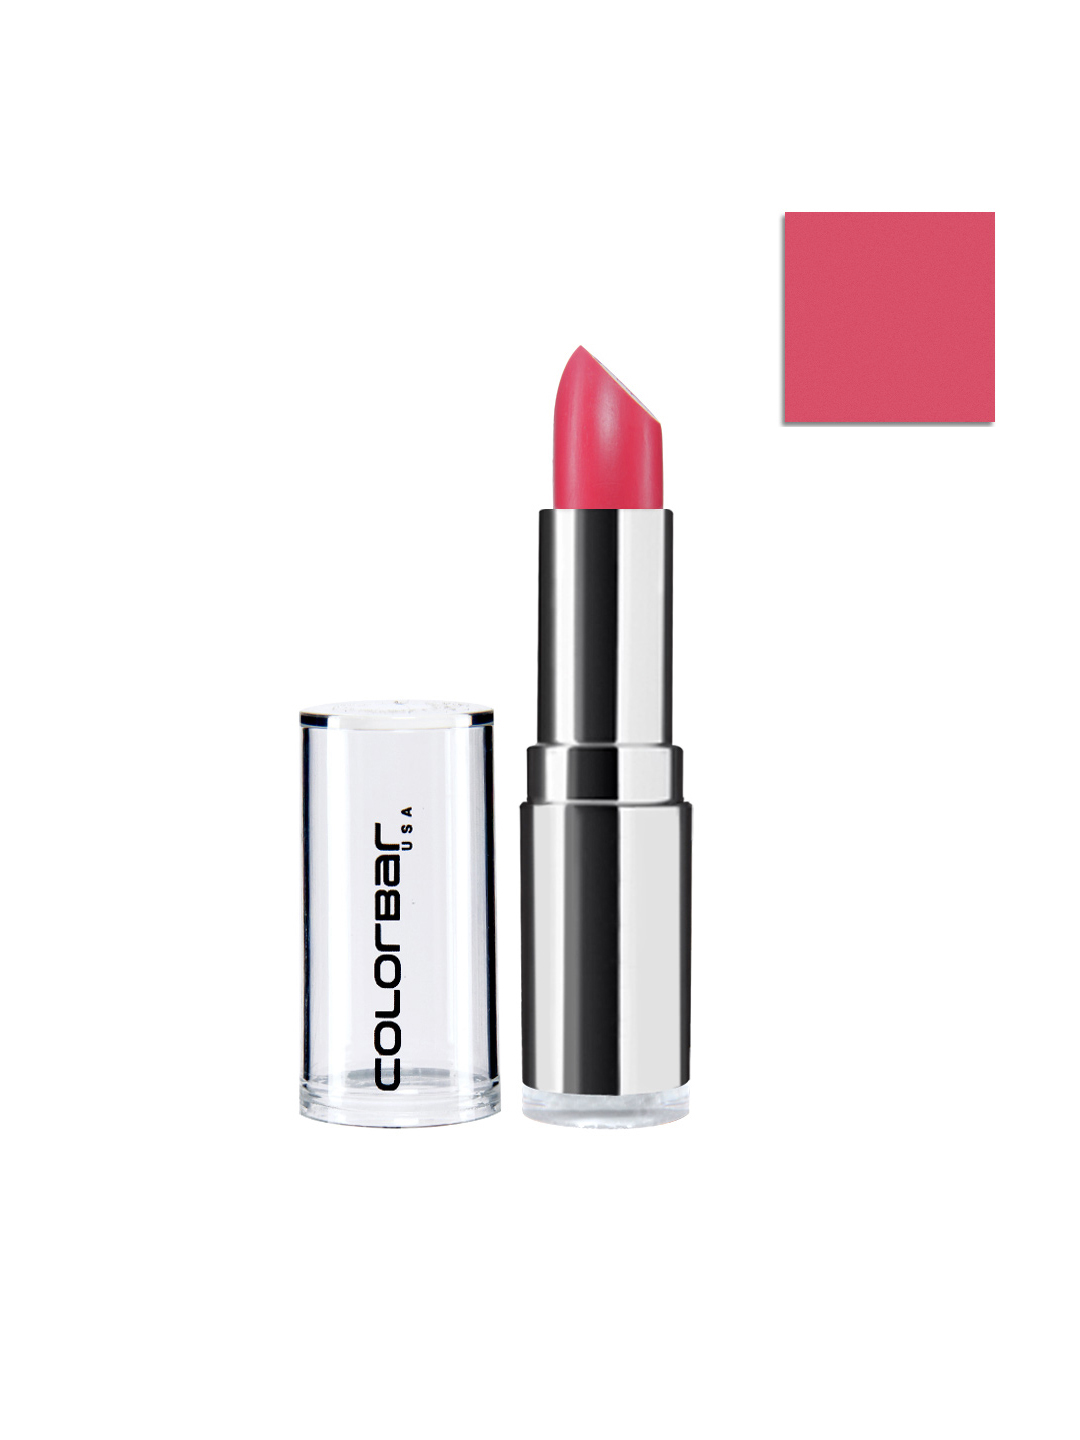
Colorbar Velvet Matte Secretly Pink Lipstick 62P
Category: Personal Care / Lips / Lipstick
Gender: Women
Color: Pink
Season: Summer 2019
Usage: Casual